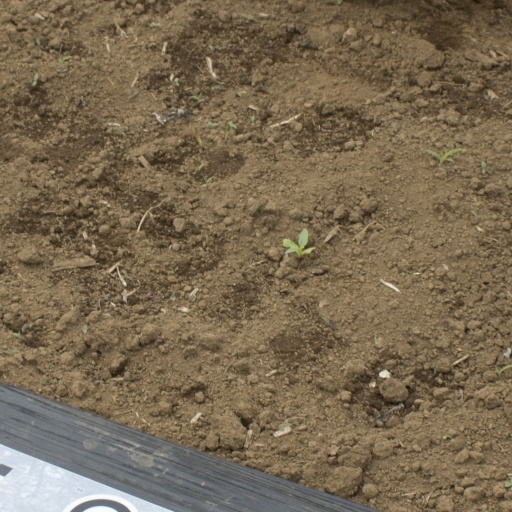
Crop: Jerusalem artichoke